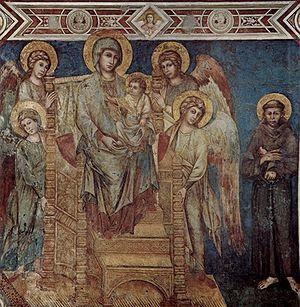
L'histoire des ordres franciscains retrace l'origine et le développement des trois ordres du mouvement franciscain. Fondé sur la pensée et les actions de François d'Assise, ce mouvement monachique est connu pour les idéaux de pauvreté et de fraternité qu'il véhicule. Si les franciscains sont principalement vus à travers l'ordre principal des frères mineurs ou celui des capucins, des ordres féminins et un ordre laïque appartiennent également à ce courant. L'ordre des frères mineurs apparaît en 1209. Son développement est très rapide et le mouvement devient l'un des courants monachiques les plus influents au Moyen Âge. Si l'ordre des frères mineurs a progressivement perdu la place dominante qu'il occupait au Moyen Âge, le mouvement franciscain reste vivace à travers les époques, notamment grâce à la fondation de nouveaux ordres, et continue d'influencer profondément la société. Par exemple, l'abbé Pierre et le père Joseph, dont les actions ont profondément marqué la société française moderne, furent tous deux capucins.